Clyde Royal Garrison Artillery

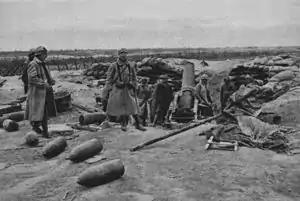
220 mm Heavy mortar in action with the French Army.

110th Siege Battery was formed at Sheerness under Army Council Instruction 397 of 21 February 1916 from a cadre of three officers and 93 other ranks supplied by the Clyde RGA (almost certainly 1/1st Company), together with men drawn from the Thames and Medway Defences. The personnel of the battery went out to the Western Front in May 1916 where they took over four old French 220mm 'Mortiers' – 1880 model heavy mortars employed as siege artillery. By the end of July the old mortars were worn out, and the battery spent August without guns, providing fatigue parties before it was armed with four modern 6-inch howitzers.